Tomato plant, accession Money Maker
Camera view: tilt-top (135 deg); turntable rotation: 180 degrees
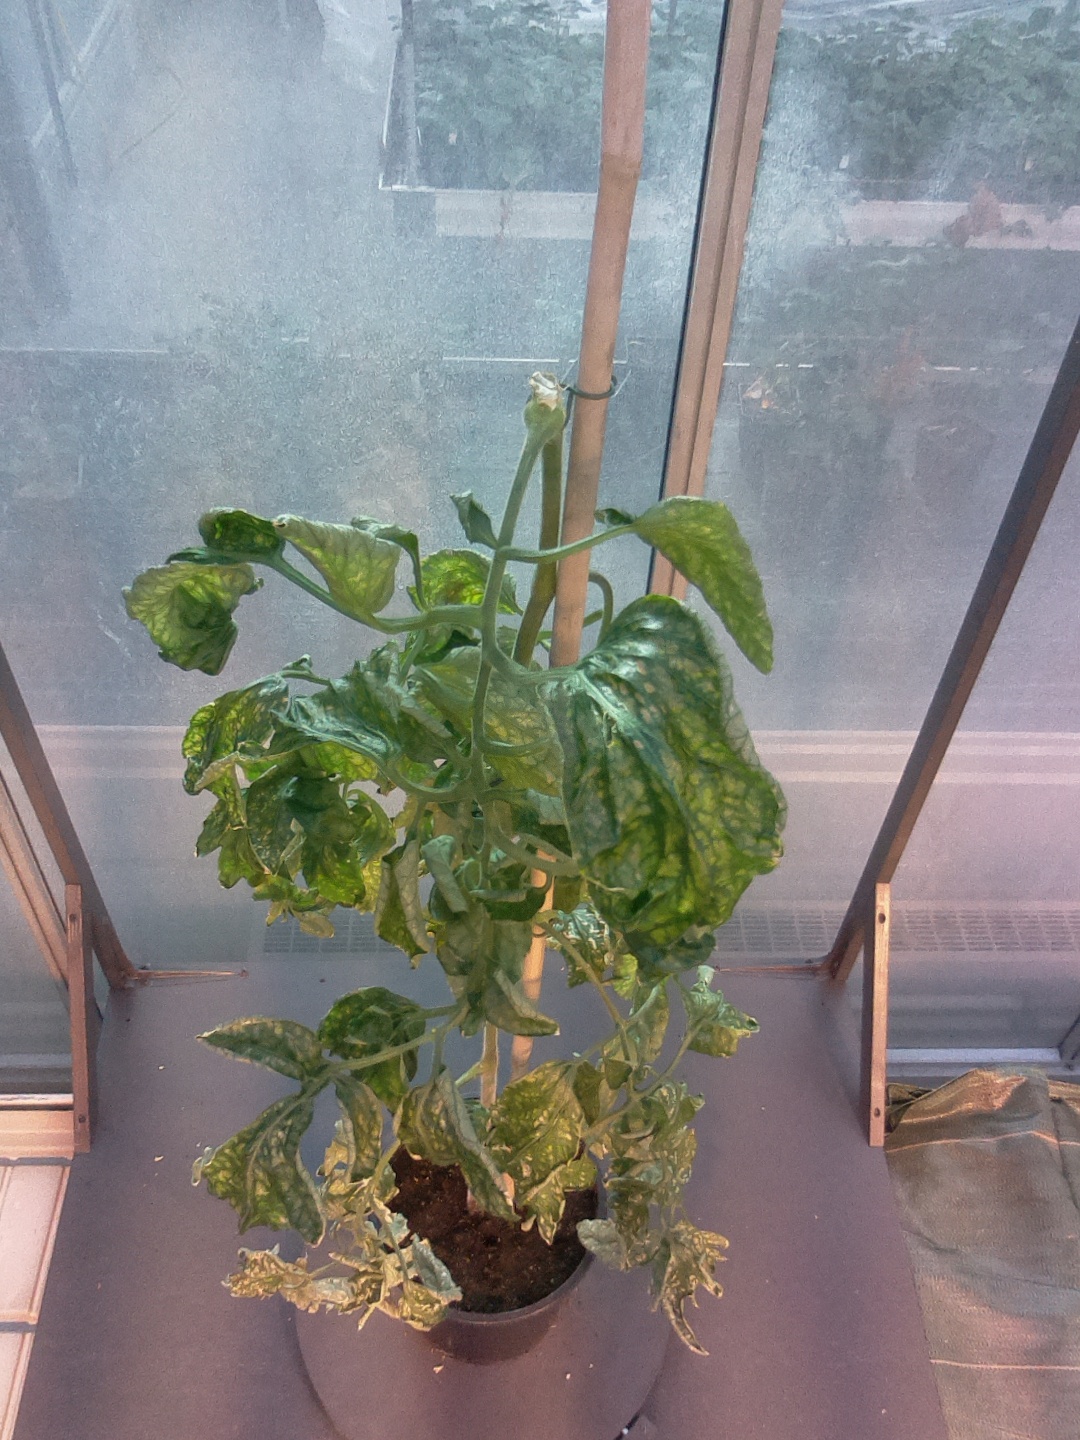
BBCH growth stage 52: 2 inflorescences visible